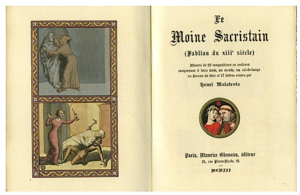
Henri Théodore Malteste dit aussi Malatesta est un poète, dessinateur, caricaturiste et illustrateur français.